Van T. Barfoot

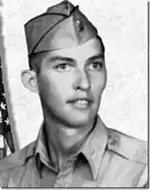
Van Thomas Barfoot newly promoted US Army Lieutenant circa 1944.

Barfoot was subsequently commissioned as a second lieutenant. His division moved into France, and by September 1944 was serving in the Rhone valley. Lt. Barfoot learned he would be awarded the Medal of Honor, and chose to have the presentation ceremony in the field so his soldiers could attend. He was formally presented with the medal on September 28, 1944, in Épinal, France, by Lieutenant General Alexander Patch.